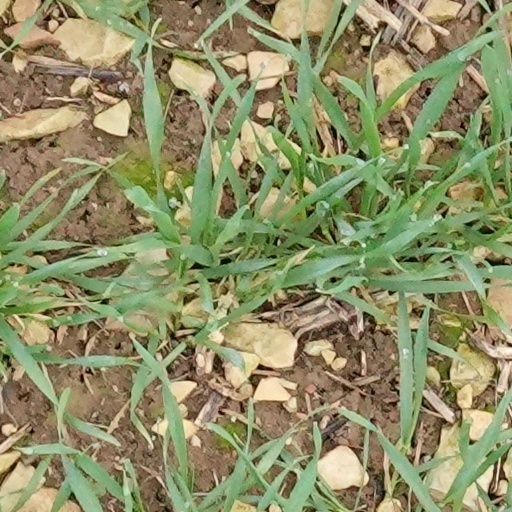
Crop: wheat